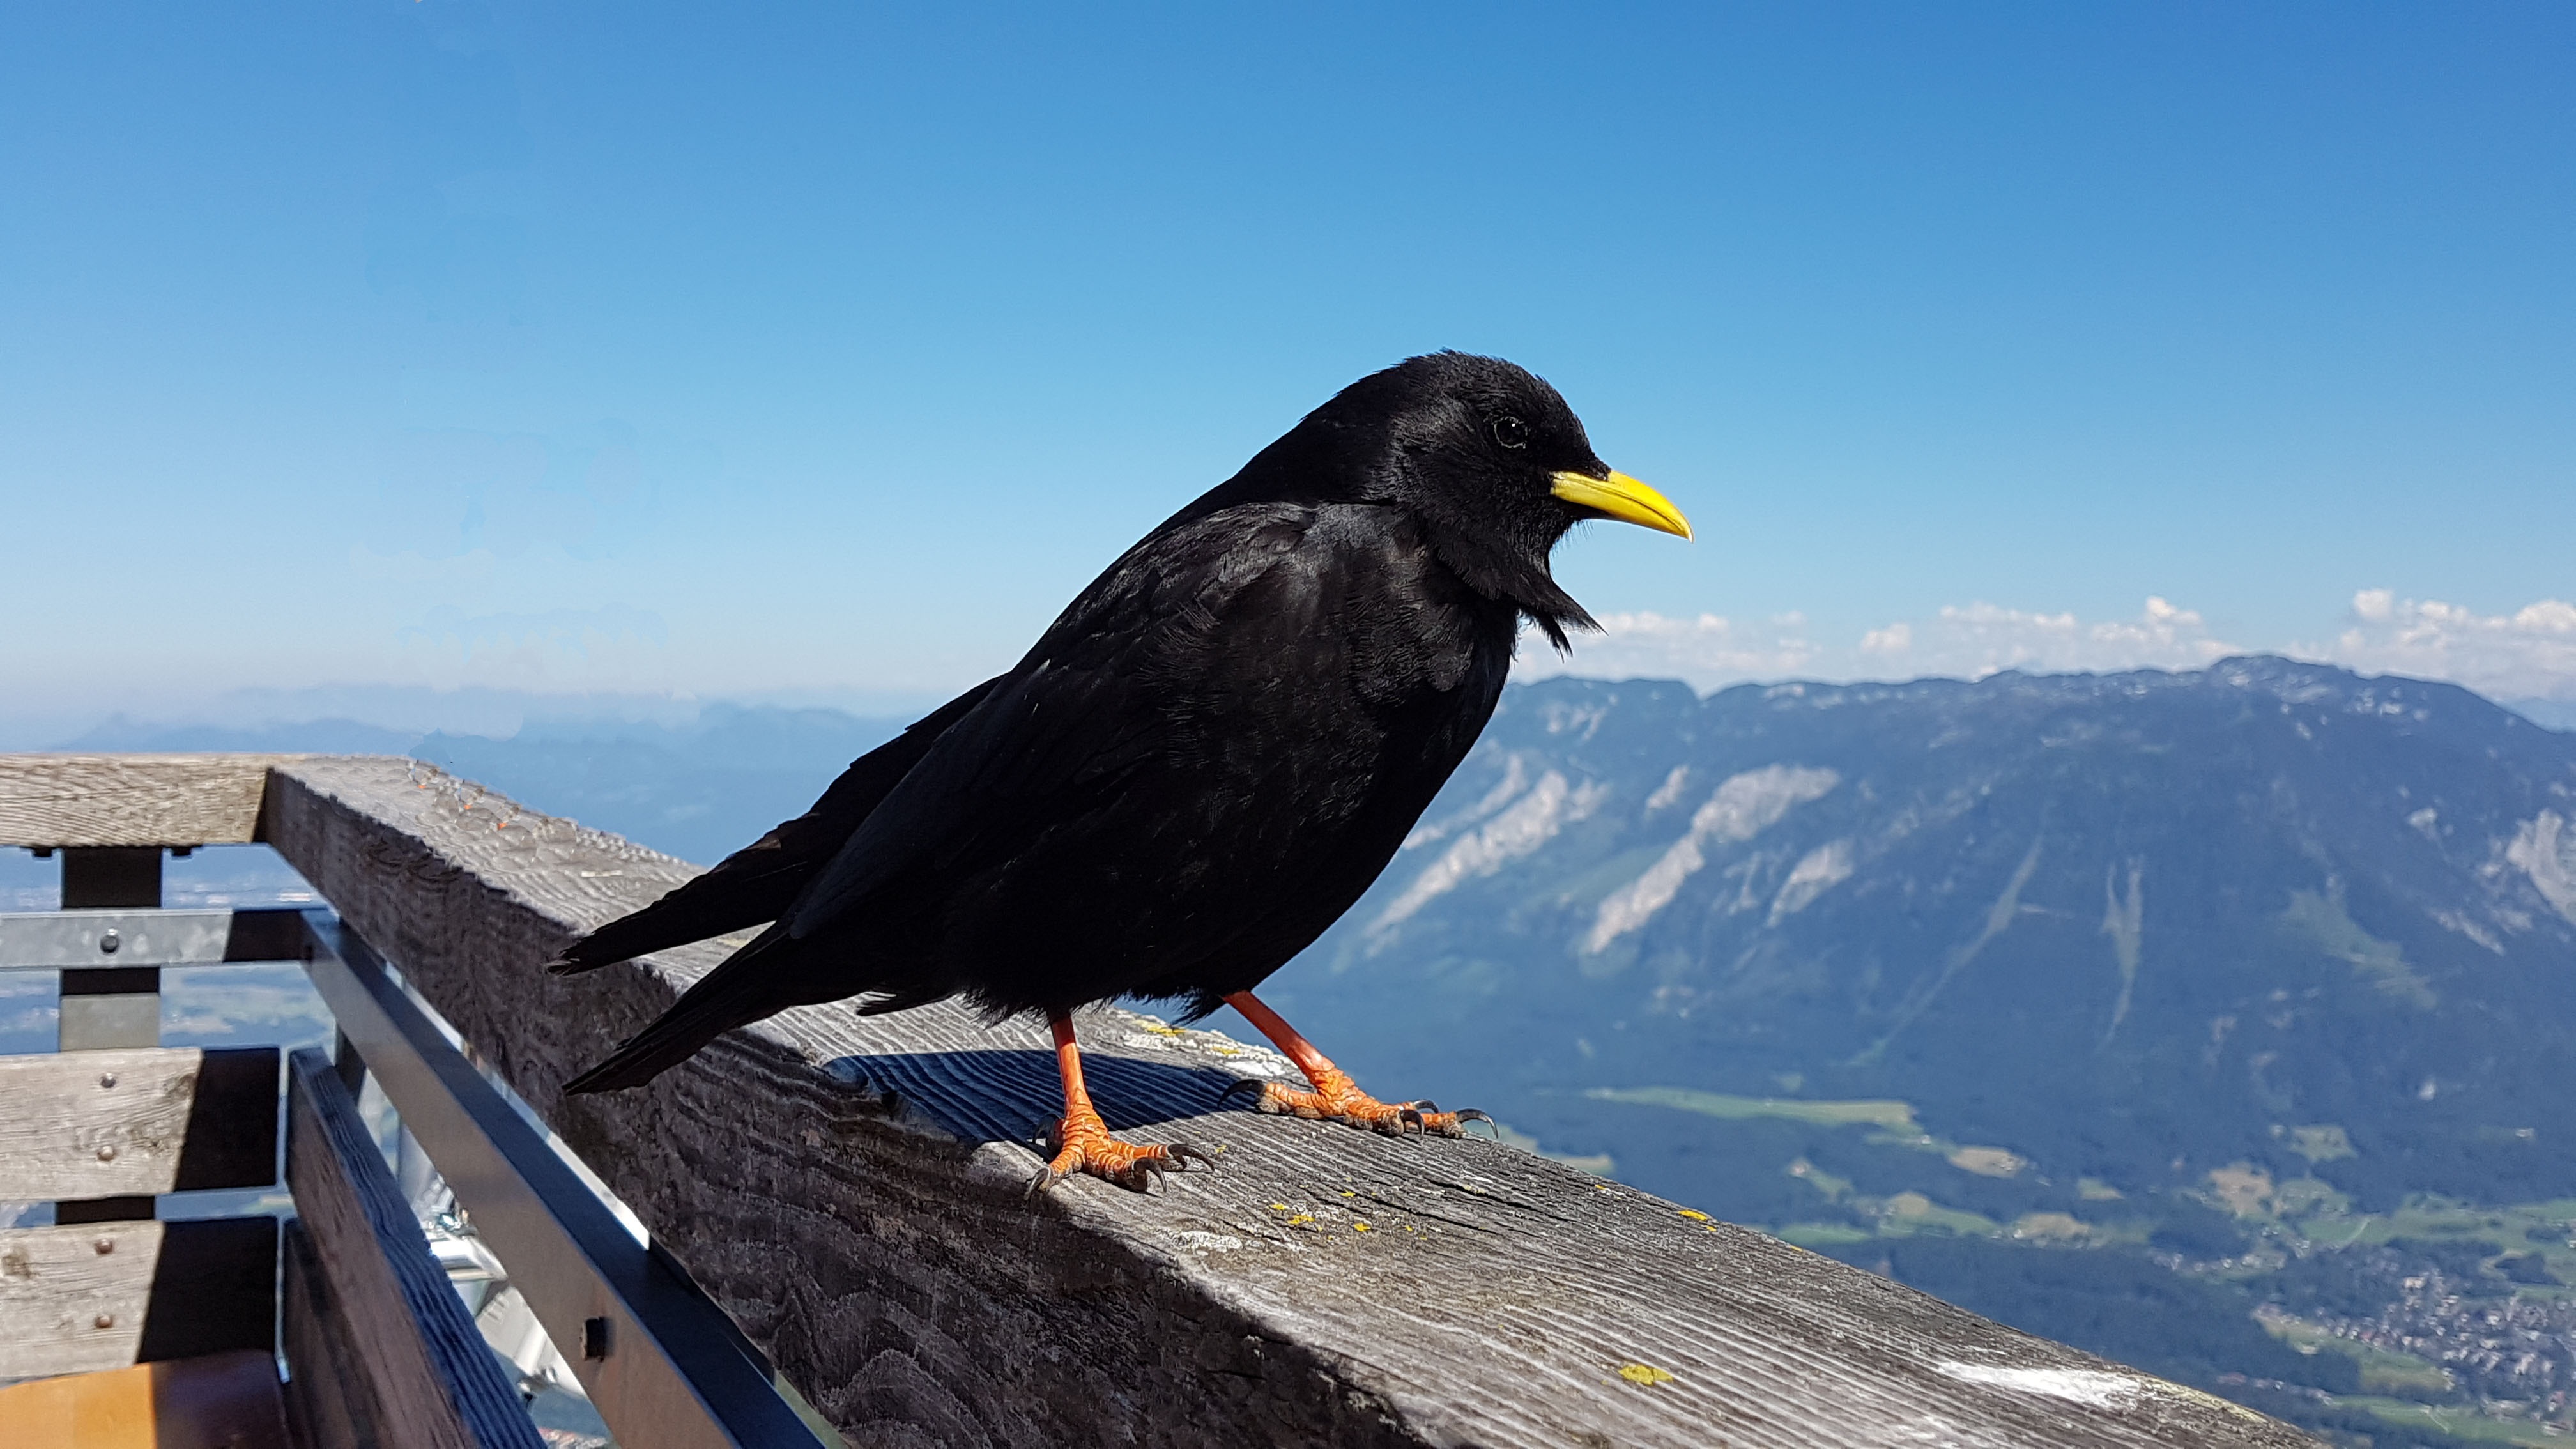
nature, bird, animal, wildlife, alpine, blue, fauna, crow, birds, mountains, vertebrate, raven, blackbird, raven bird, jackdaw, chough, bergdohle, mountain bird, perching bird, crow like bird